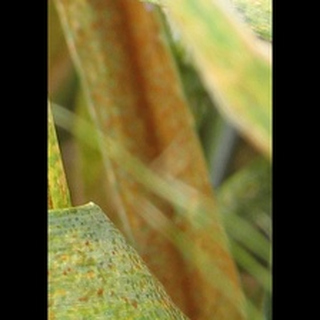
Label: wheat_brown_rust